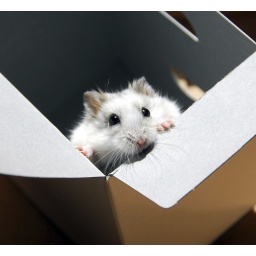
White dwarf hamster standing up in a box